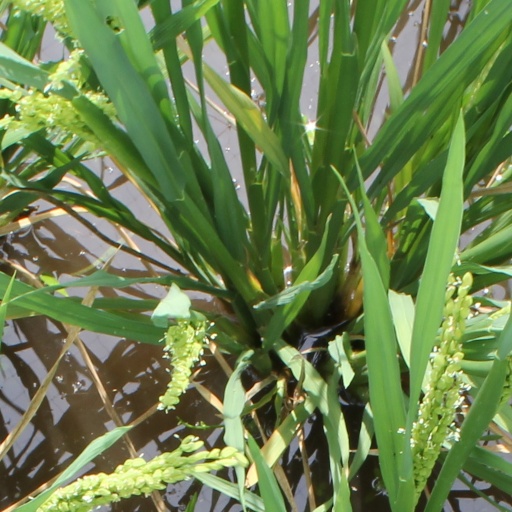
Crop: rice